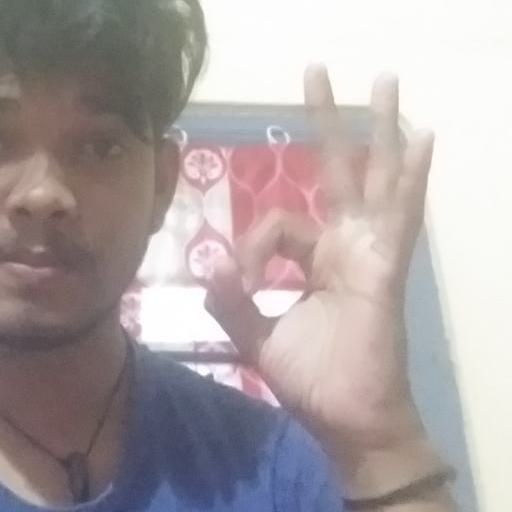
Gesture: ok